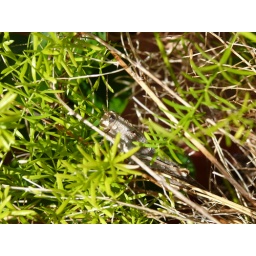
A visitor in one of our few green outside plants that ADT spotted while watering.